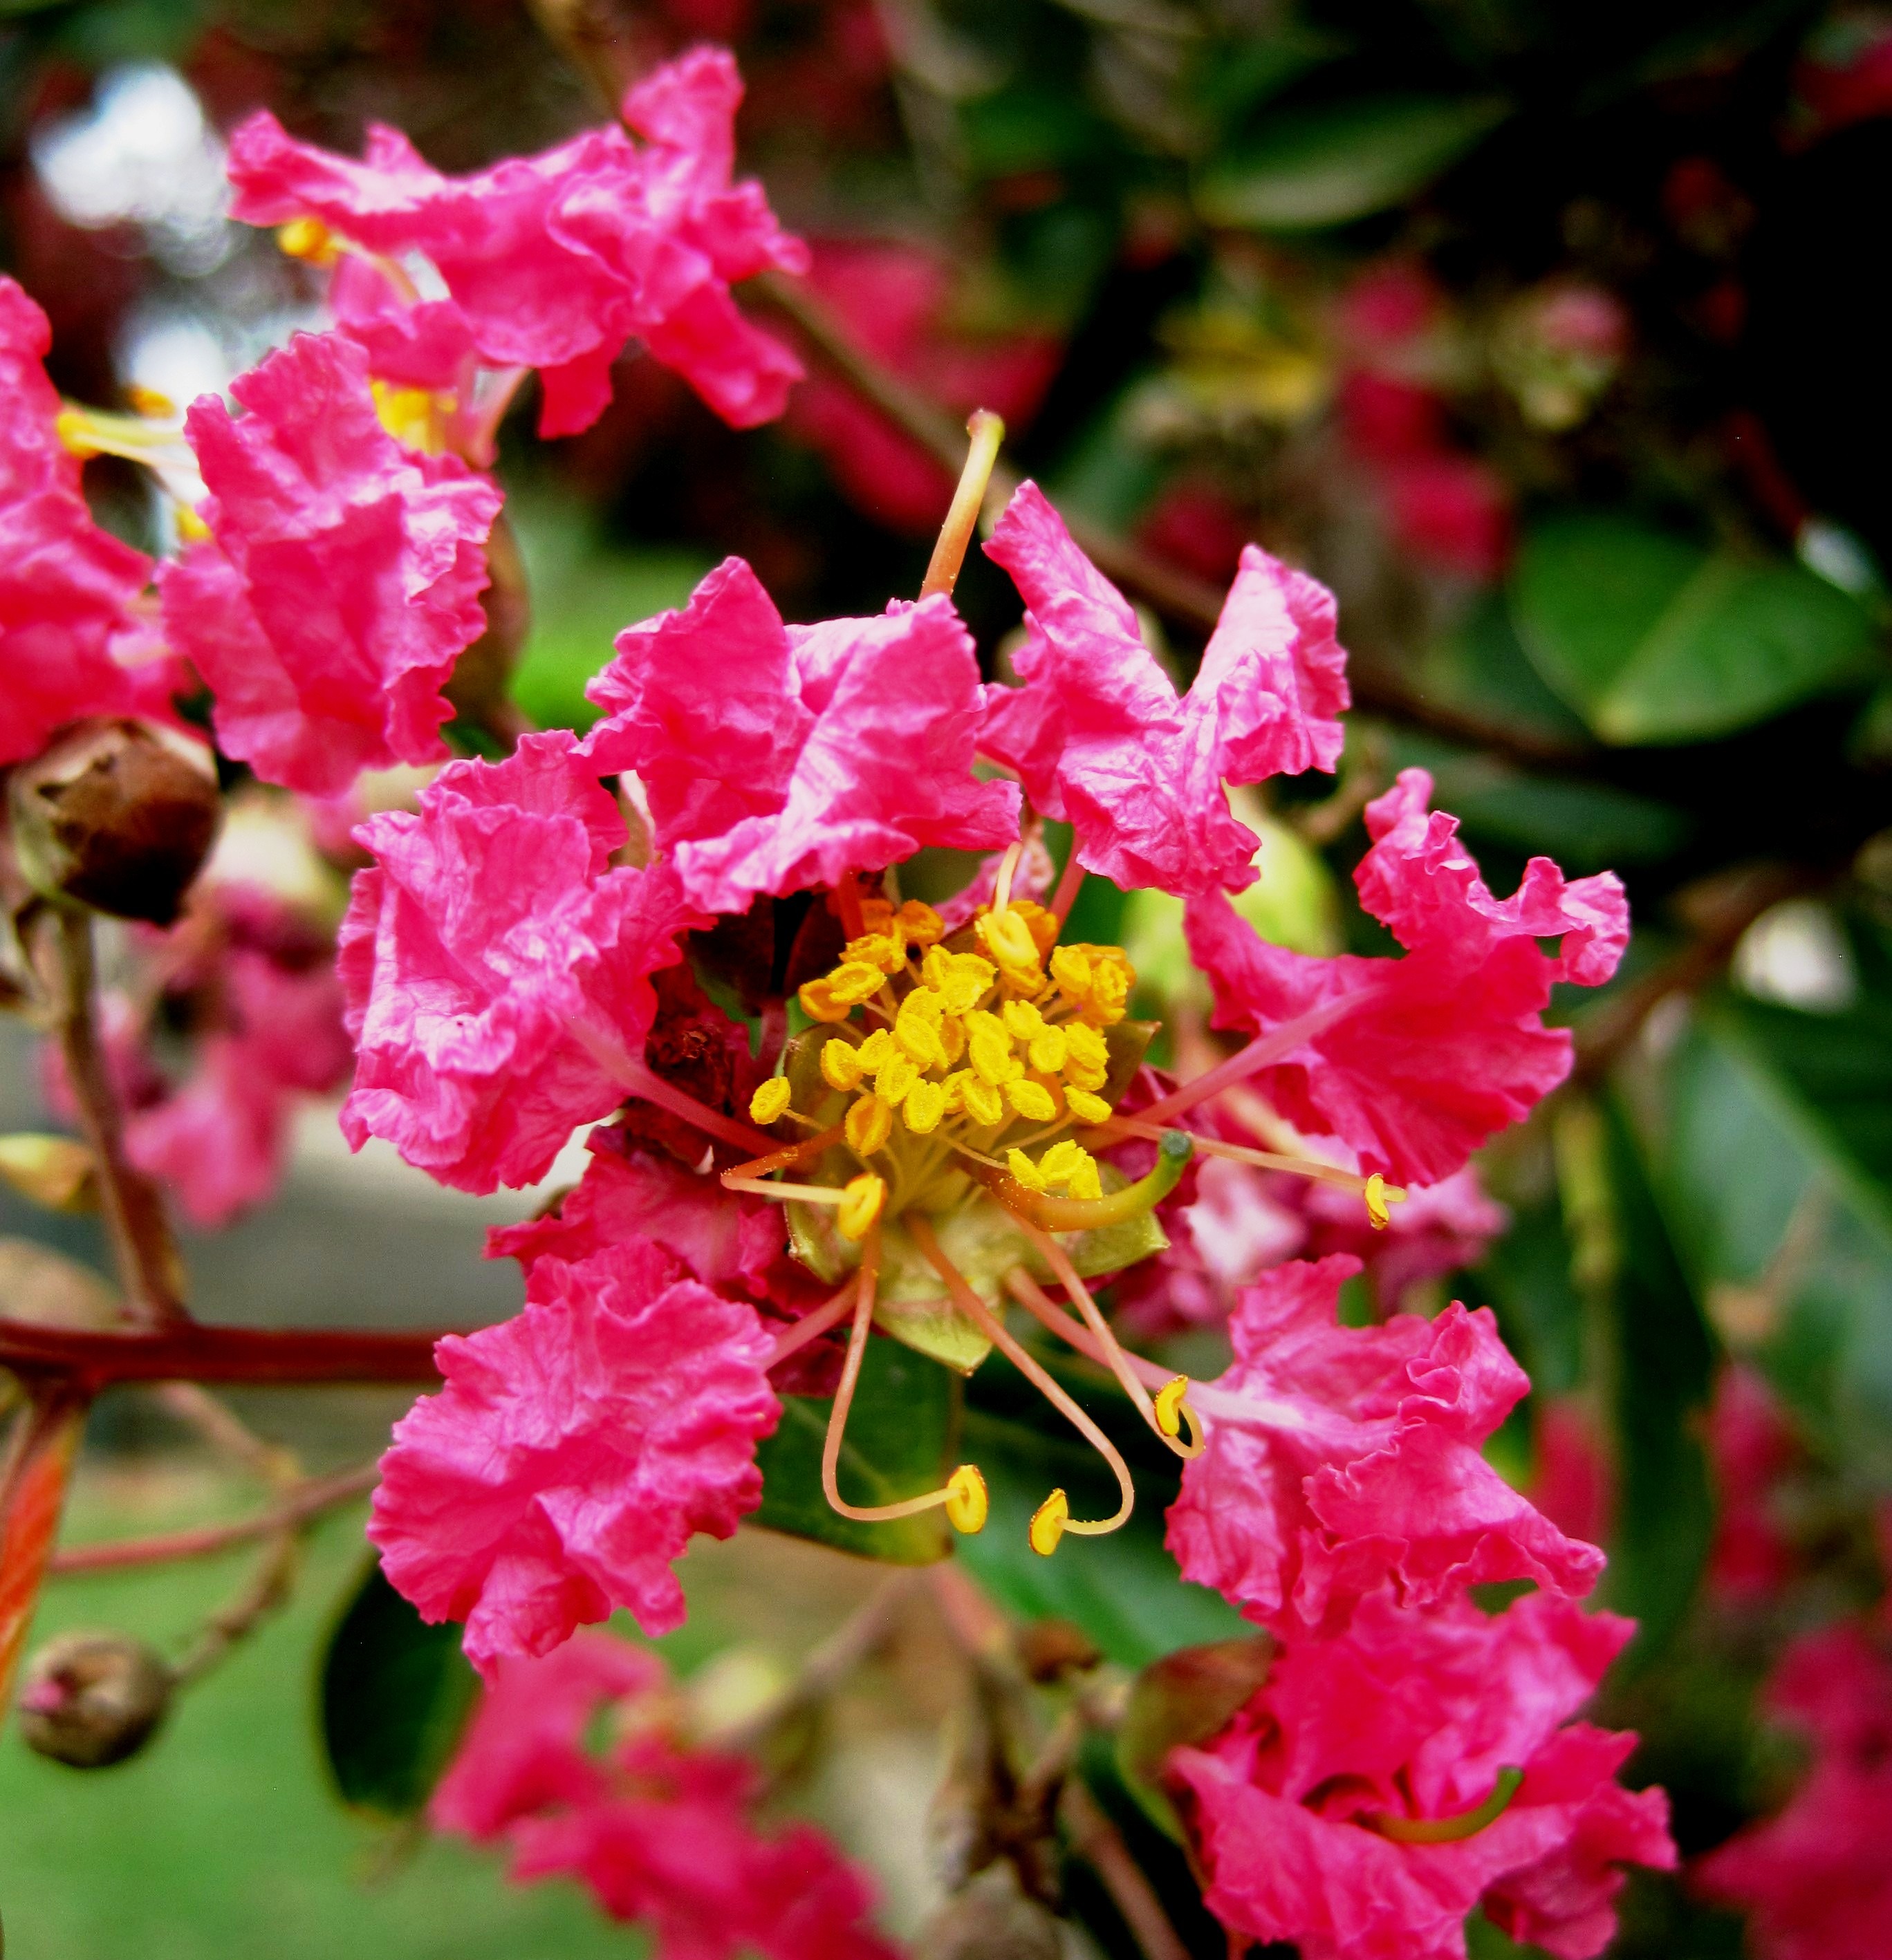
blossom, plant, leaf, flower, petal, insect, botany, yellow, pink, flora, flowers, shrub, bright, blossoms, stamen, rhododendron, macro photography, flowering plant, annual plant, woody plant, land plant, pride of india